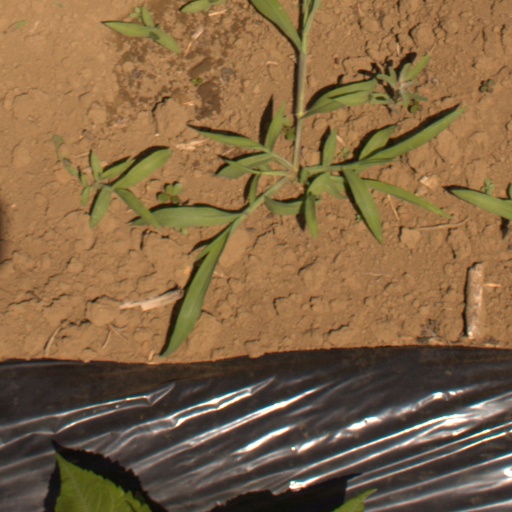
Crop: Jerusalem artichoke